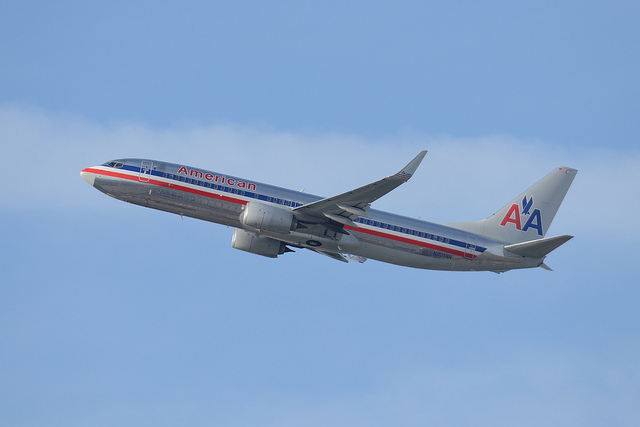
user: Given an image and a question. Answer the question in a short answer. Question: What is the max speed of this type of aircraft? Short Answer:
assistant: 564 mph